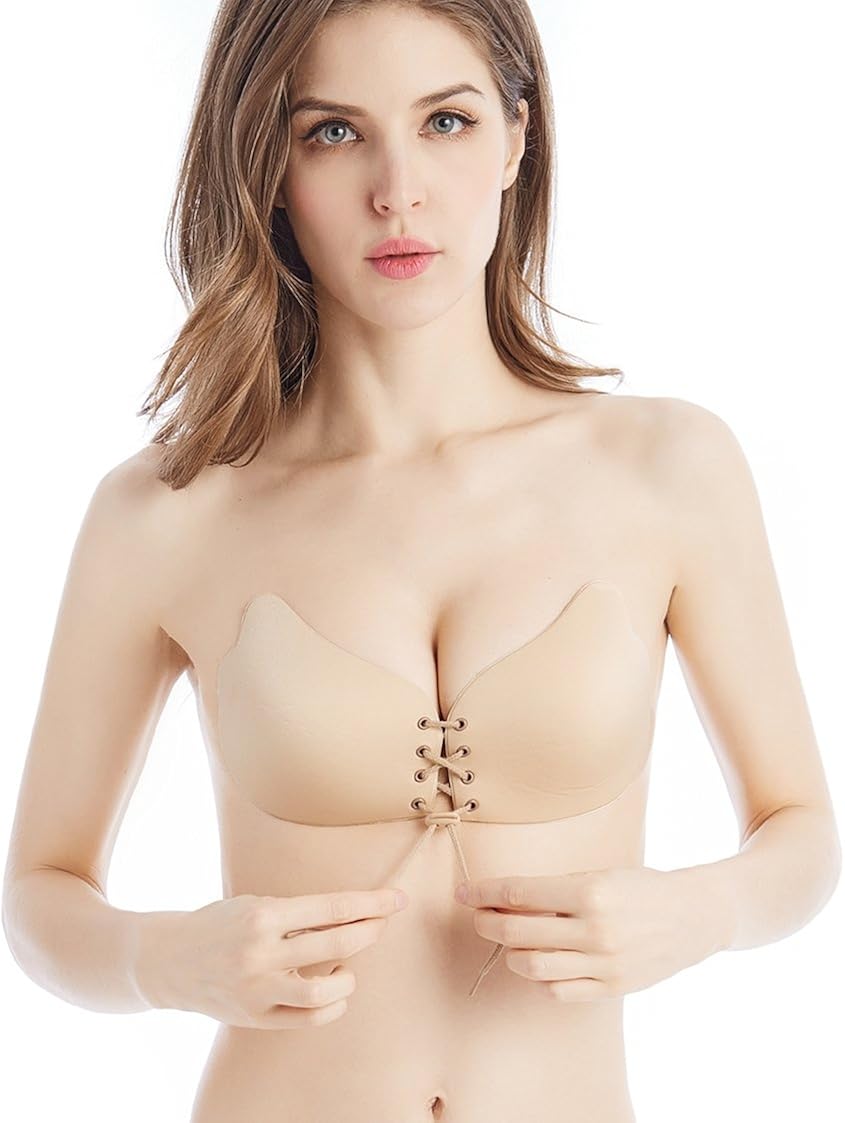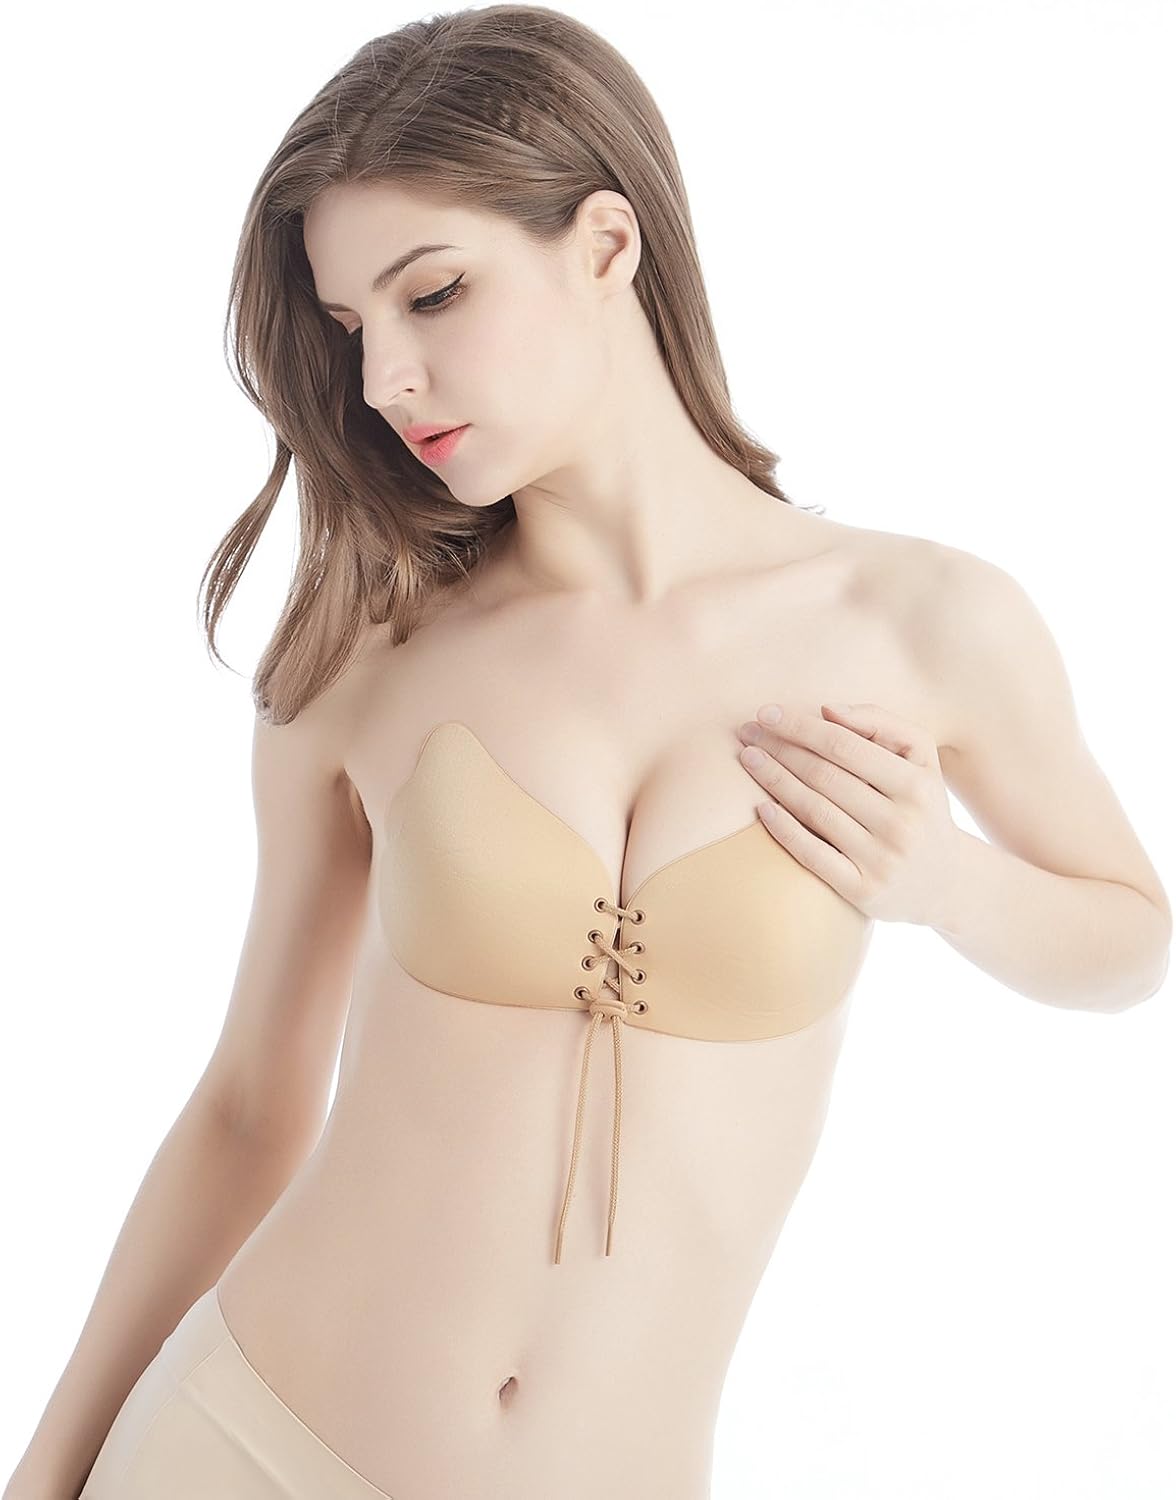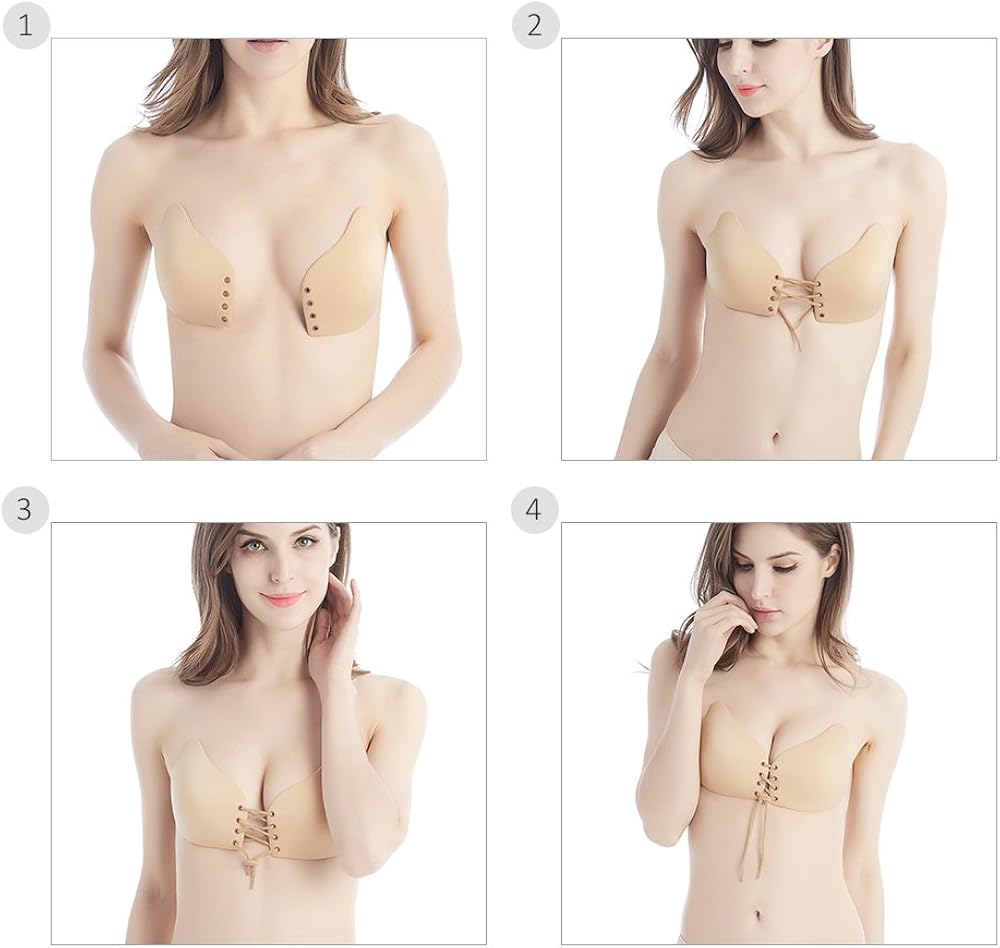
Holisouse Strapless Sticky lite Bra Self Adhesive Silicone
Category: AMAZON FASHION
SIZE INFORMATION: Cup A : 70A(32A) 75A(34A) Cup B : 80A(36A) 85A(38A) 75B(34B) 70B(32B) Cup C : 85B(38B) 80B(36B) 70C(32C) 75C(34C) Cup D : 85C(38C) 80C(36C) 70D(32D) 75D(34D) 80D(36D) 1.How to wear this strapless pushup silicone bra? a) Chest kept clean and dry, will open the bra buckle, vertical bra, buttons toward your navel stick. b) Both sides to the middle gather, Pull the bra. c) Adjust the chest, fasten the front button. d) Small A cup into C cup. REALLY YOUR DEEP V WEAPON!
Features: Button closure | Hand Wash Only | Perfect for halter, backless/strapless evening gowns and low-cut outfits ,especially for party backless dress. | Instantly becomes a part of your body with total freedom and flexibility of movement, making you to be the absolute focus. | DURABLE BRAS:the invisible silicone bras with biological silicone adhesive material can be easyly wash with sticky cleaning, can be reused many times without loss of adhesiveness. | SKIN FRIENDLY MATERIAL: Strapless adhesive bra is made of healthy and natural material , Containing high quality harmless biological gel, Wearing it will be more comfortable. | Invisible push up bra with harmless biological silicone gel adhesive gently adhere to skin and drawing string design make your breasts look more full and more cleavage.